Wolfgang Jörg

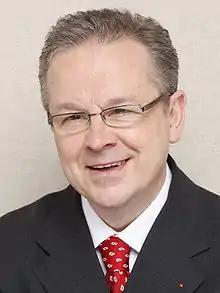
Wolfgang Jörg.

Wolfgang Jörg (born 1963) is a German politician, representative of the Social Democratic Party. He is a member of parliament in the federal state of North Rhine-Westphalia.